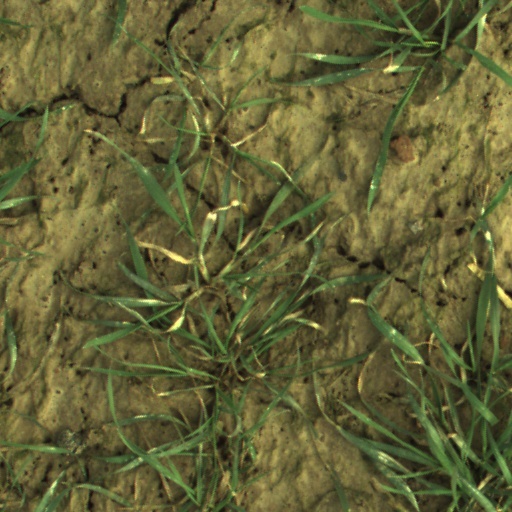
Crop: wheat